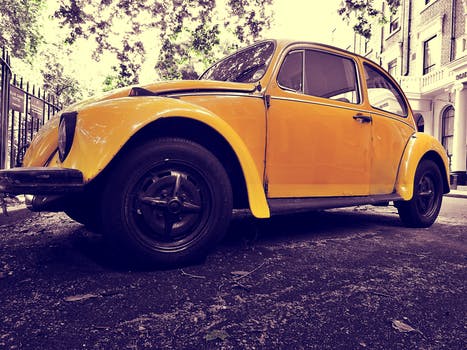
Label: No Watermark